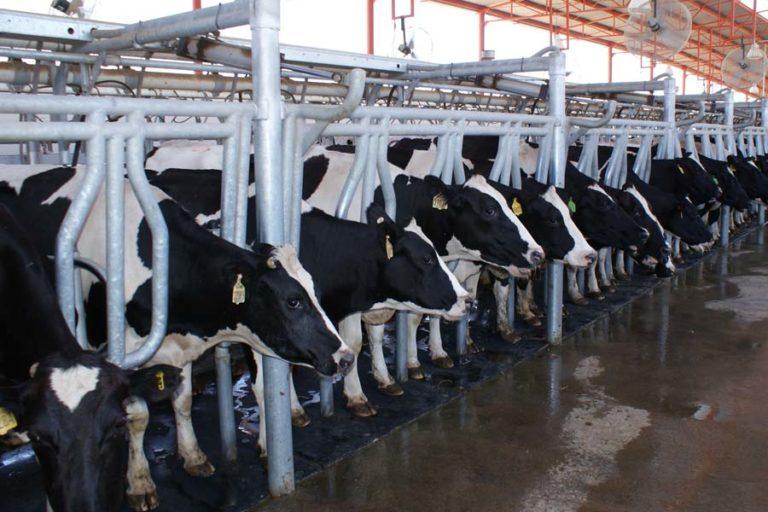
Jengo kubwa linalotumika kama kiwanda cha maziwa, likiwa linafuga mnyama aina ya ng'ombe mwenye rangi nyeupe na nyeusi katika mazingira rafiki ili kupata kiwango kizuri cha maziwa.